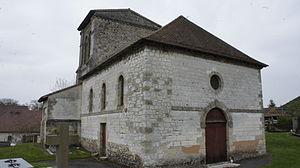
L'église portail occidental et côté nord .
L'église de Baconnes, dédiée à Memmie de Châlons, se trouve à Baconnes, dans le département de la Marne, en France.